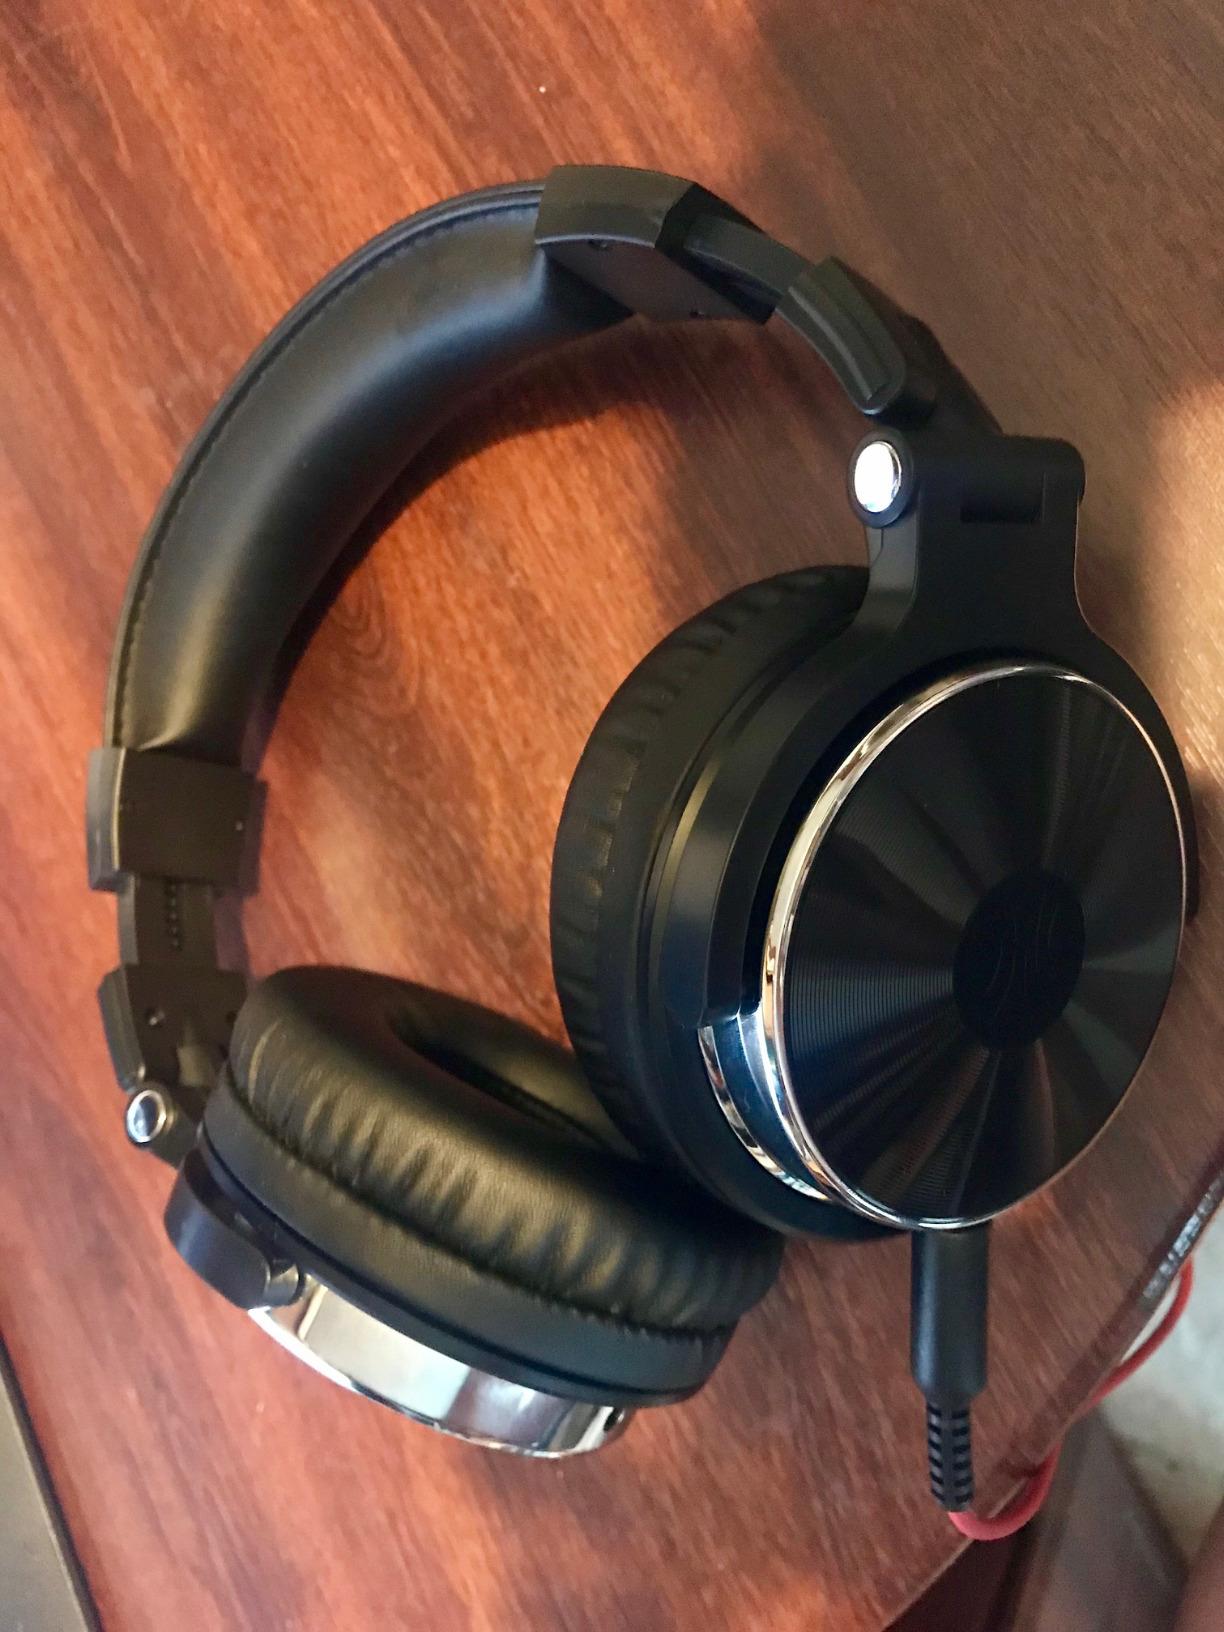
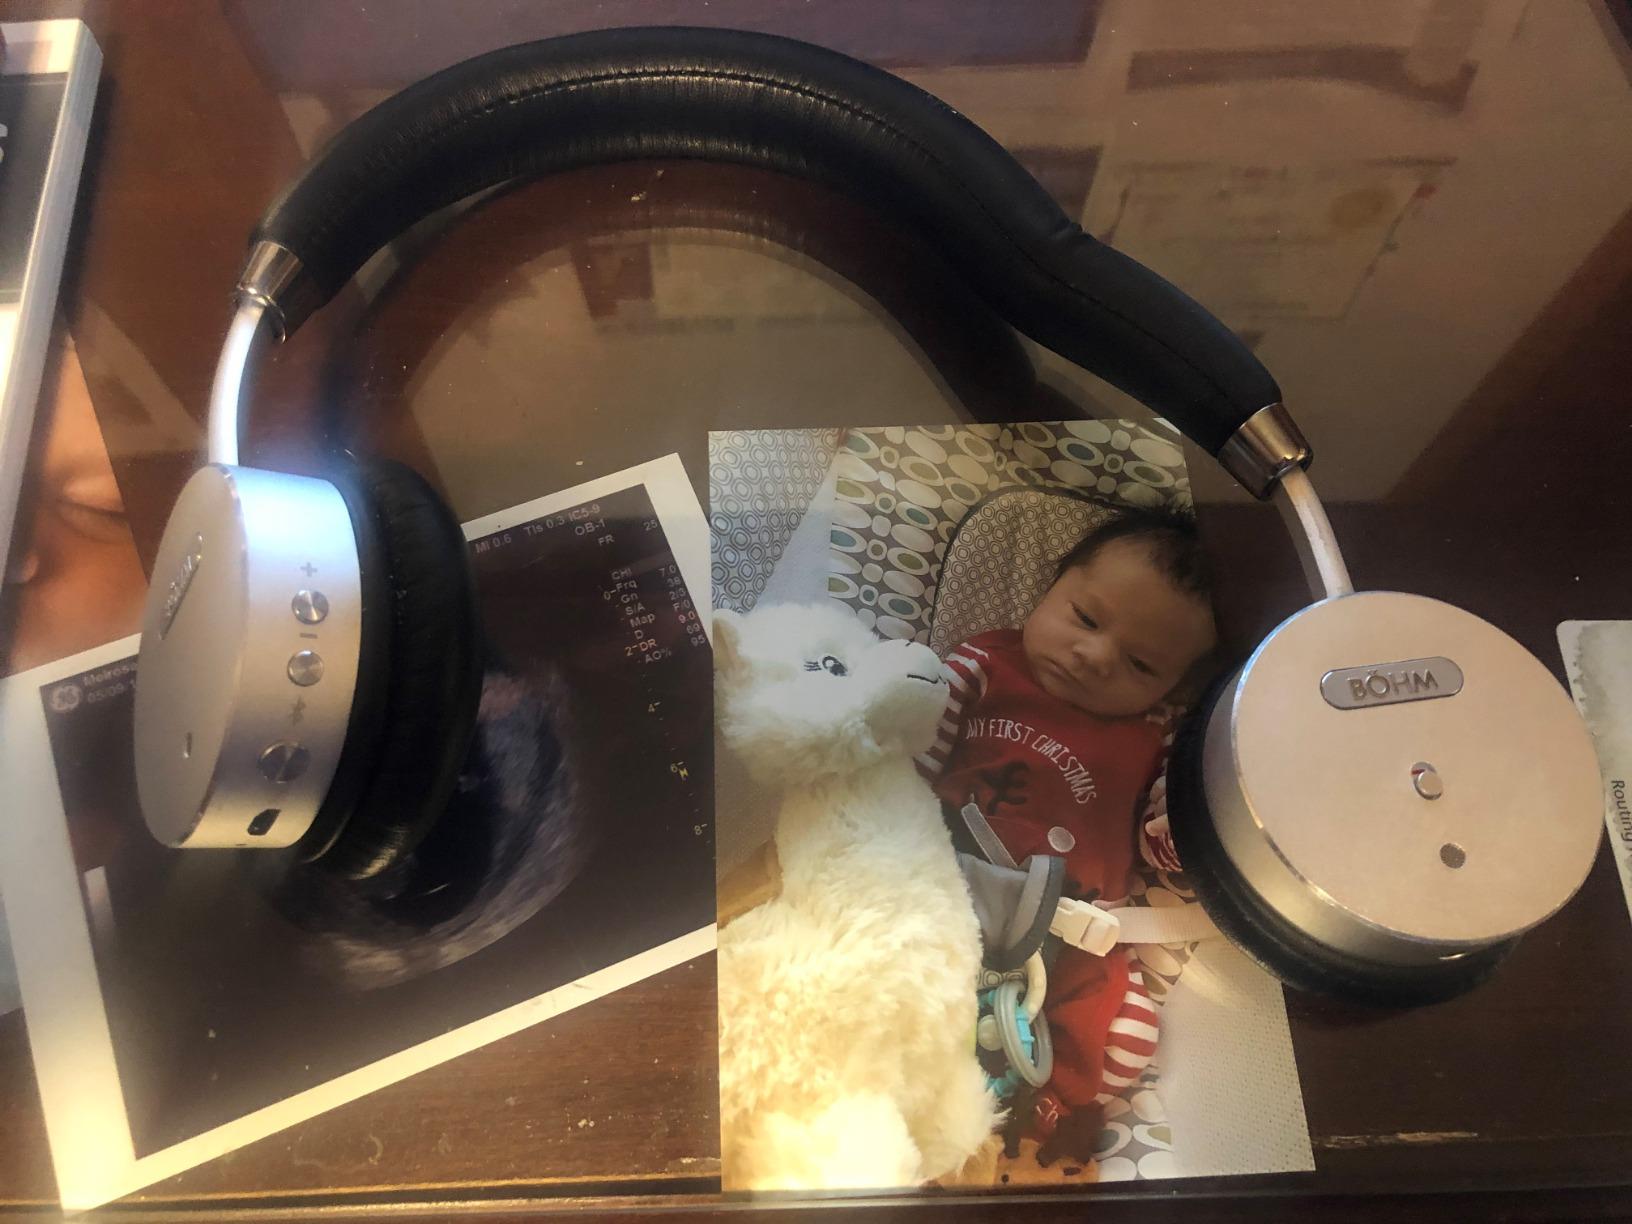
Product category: headphones
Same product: no